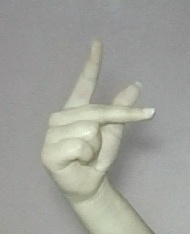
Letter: dha